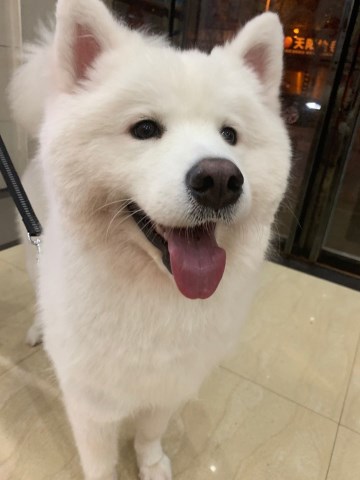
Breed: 2192-n000088-Samoyed